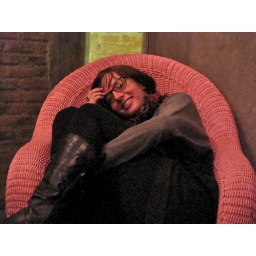
laura gets comfy in the tadioto pink chair